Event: Ecuador Earthquake
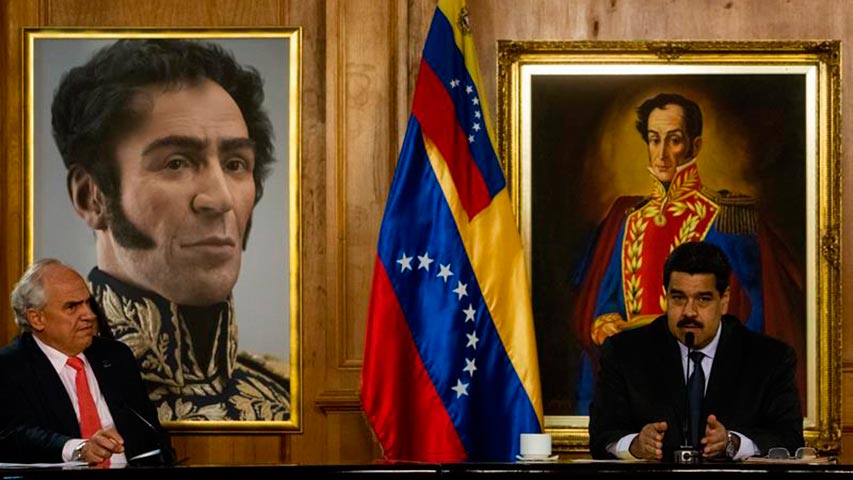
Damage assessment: no_damage